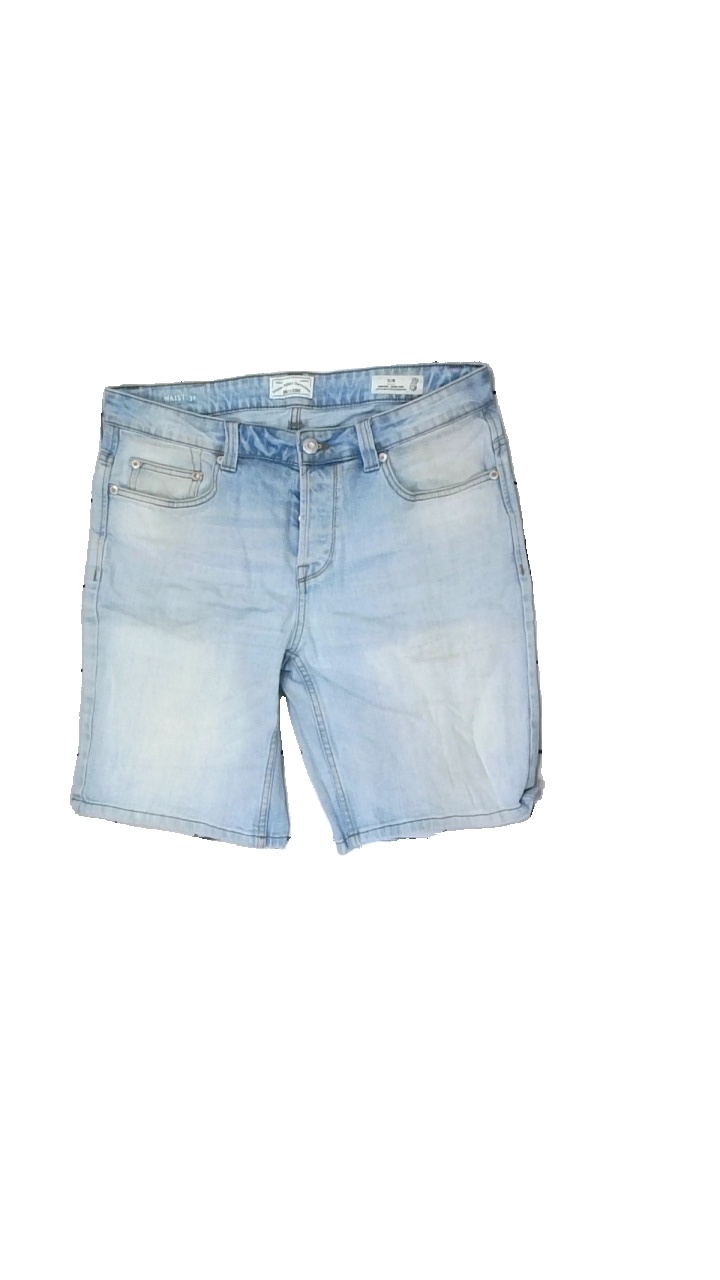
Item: Shorts (Men)
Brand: Only&sons
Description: blå jeans shorts med fläckar fram
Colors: Blue
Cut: Regular
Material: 100% cotton
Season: Summer
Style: Denim
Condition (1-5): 3
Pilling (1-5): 5
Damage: fläck över hela
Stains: Major
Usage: Export
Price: <50